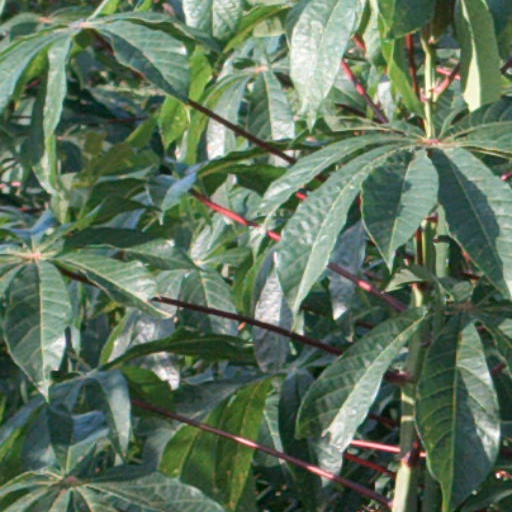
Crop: cassava